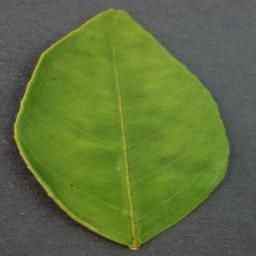
Label: Orange___Haunglongbing_(Citrus_greening)